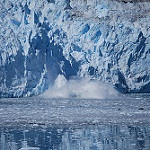
Label: glacier